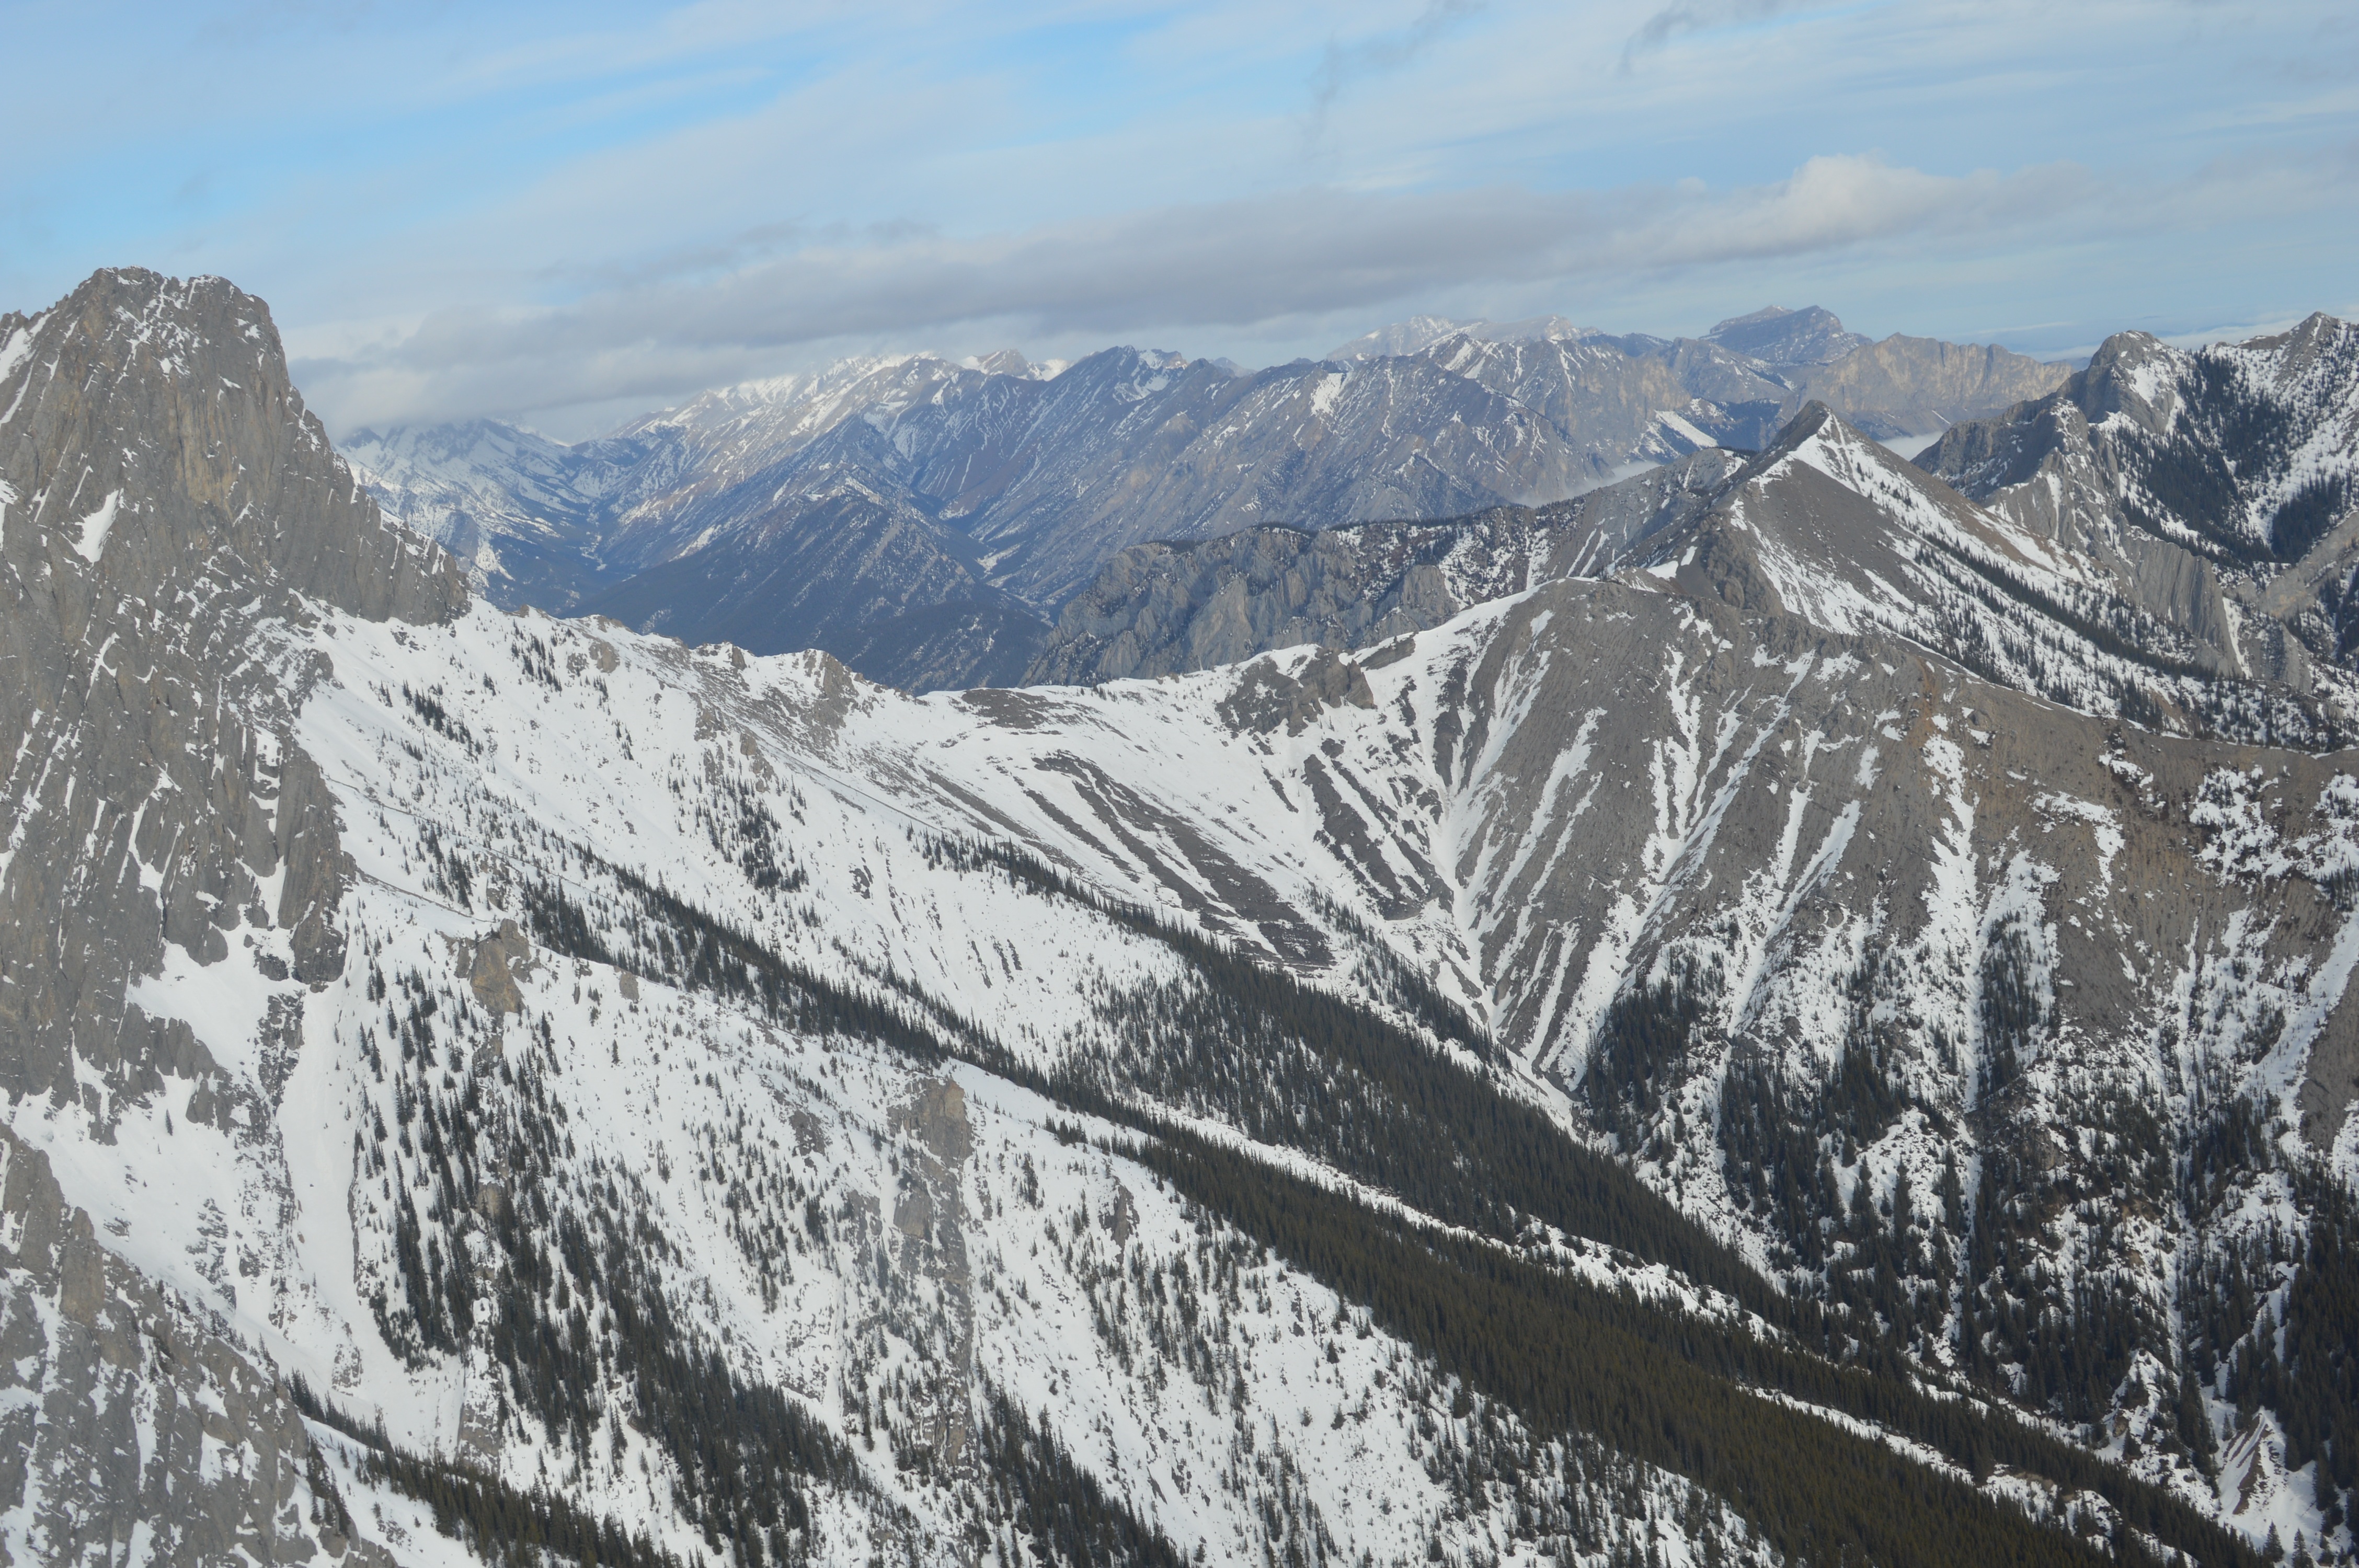
landscape, outdoor, mountain, snow, winter, peak, mountain range, cliff, scenic, scenery, blue, ridge, summit, snow mountain, massif, mountains, alps, canada, plateau, cirque, piste, rocky mountains, landform, mountain pass, geographical feature, mountainous landforms, geological phenomenon